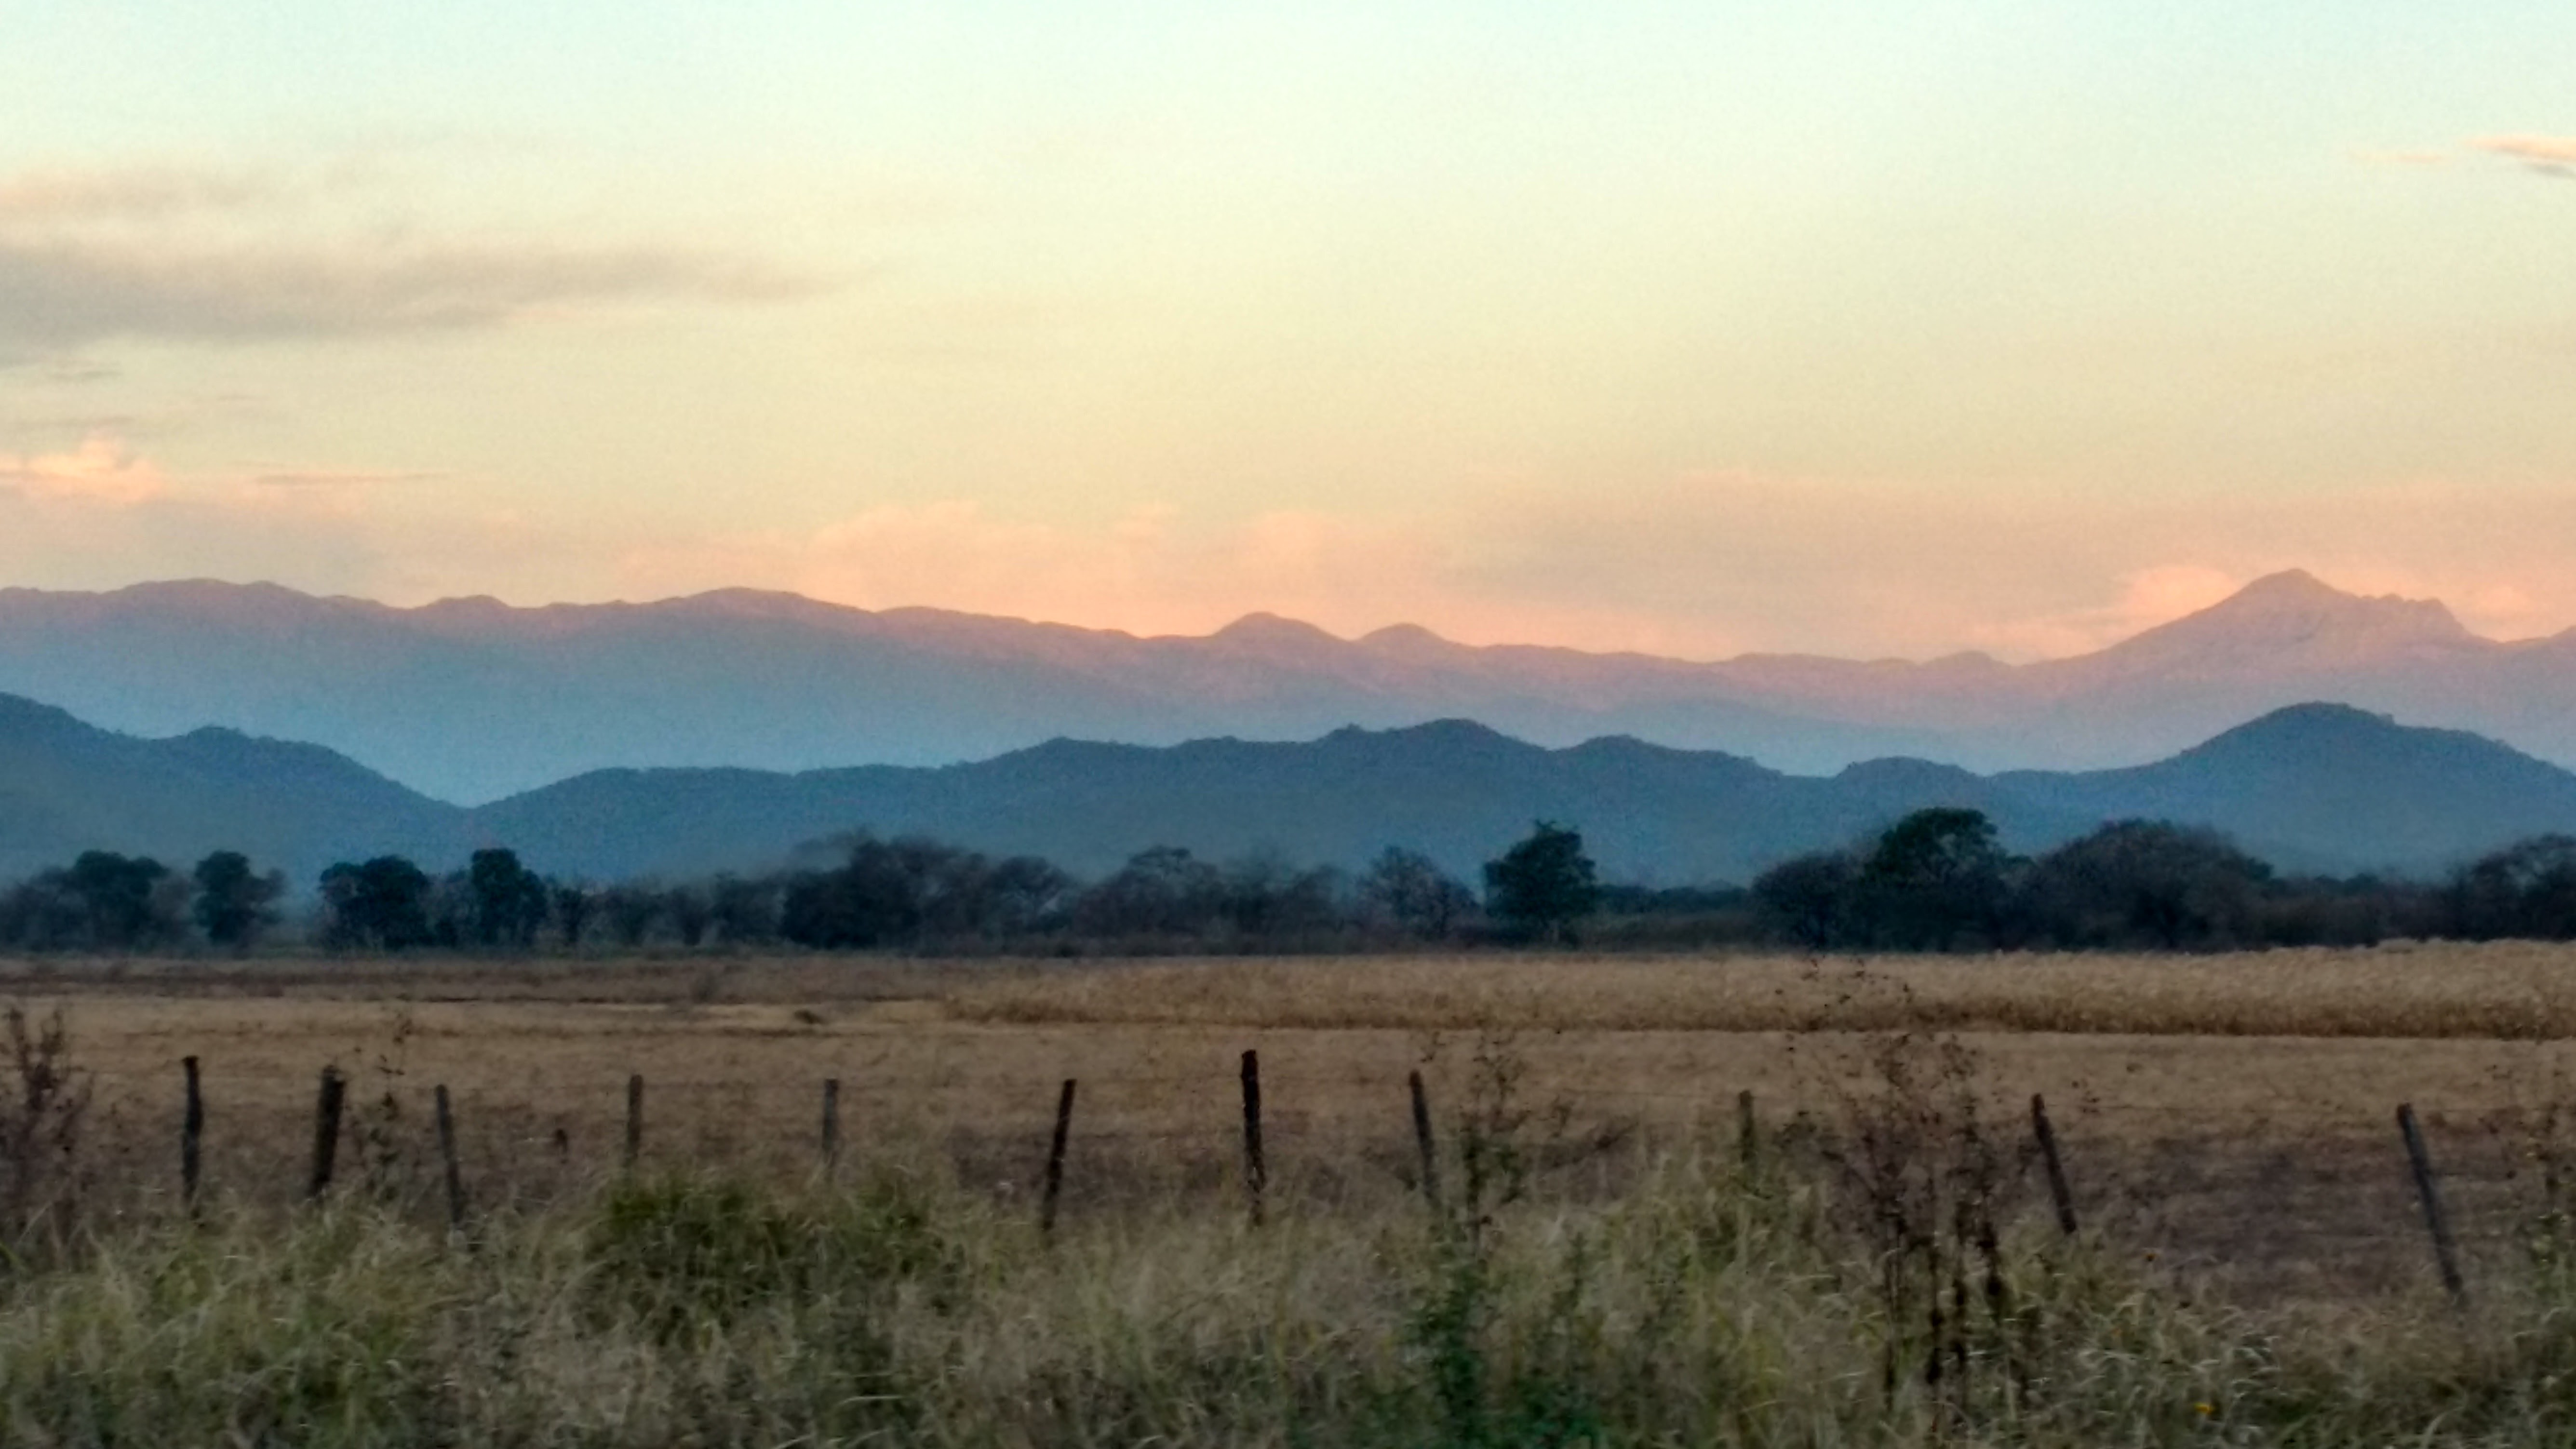
argentina, salta, landscape, beautiful, rustic, sky, ecosystem, grassland, savanna, morning, plain, dawn, field, horizon, ecoregion, atmosphere, national park, grass, sunlight, evening, mountain range, rural area, mountain, sunrise, prairie, hill, cloud, meadow, steppe, panorama, farm, computer wallpaper